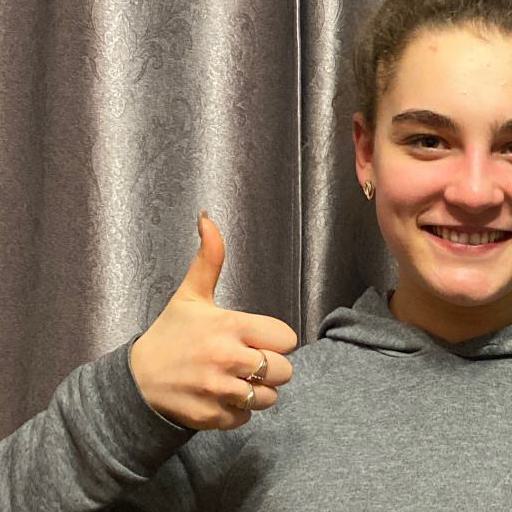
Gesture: like